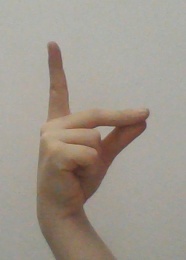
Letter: ta